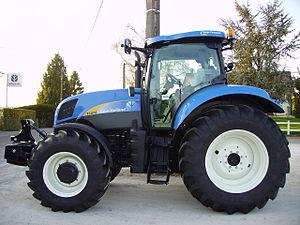
Tracteur New Holland T6070 (neuf).
Un tracteur agricole est un véhicule automoteur, équipé de roues ou de chenilles, et qui remplit trois fonctions dans les travaux agricoles, ruraux ou forestiers :
Depuis sa création en 1895 par Abel Zimmerman à New Holland en Pennsylvanie, la société New Holland a toujours fabriqué des machines agricoles.